Submachine gun

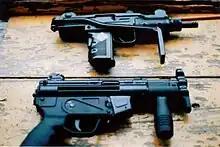
A Mini Uzi and a Heckler & Koch MP5K, two common submachine guns

A submachine gun (SMG) or sub-gun is a magazine-fed automatic carbine designed to fire handgun cartridges. The term "submachine gun" was coined by John T. Thompson, the inventor of the Thompson submachine gun, to describe its design concept as an automatic firearm with notably less firepower than a machine gun (hence the prefix "sub-"). As a machine gun must fire rifle cartridges to be classified as such, submachine guns are not considered machine guns.